Miguel A. Catalán

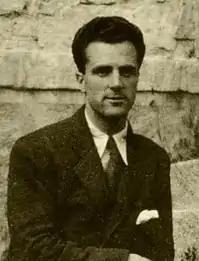
Miguel Antonio Catalán Sañudo (1920)

Miguel Antonio Catalán y Sañudo (1894–1957) was a Spanish spectroscopist.